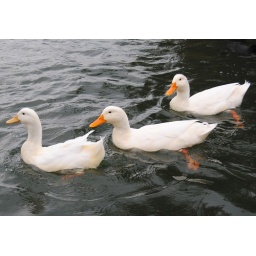
White ducks swimming upon Averno Lake (Phlegrean Fields)